Hard Livings

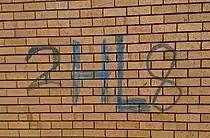

The Hard Livings gang is a large street gang and organized crime group based in Manenberg, Cape Town. A number of other smaller gangs form part of the Hard Livings gang and owe allegiance to it. The Hard Livings used to be one of two 'super gangs' in Cape Town with the other one being "The Americans".